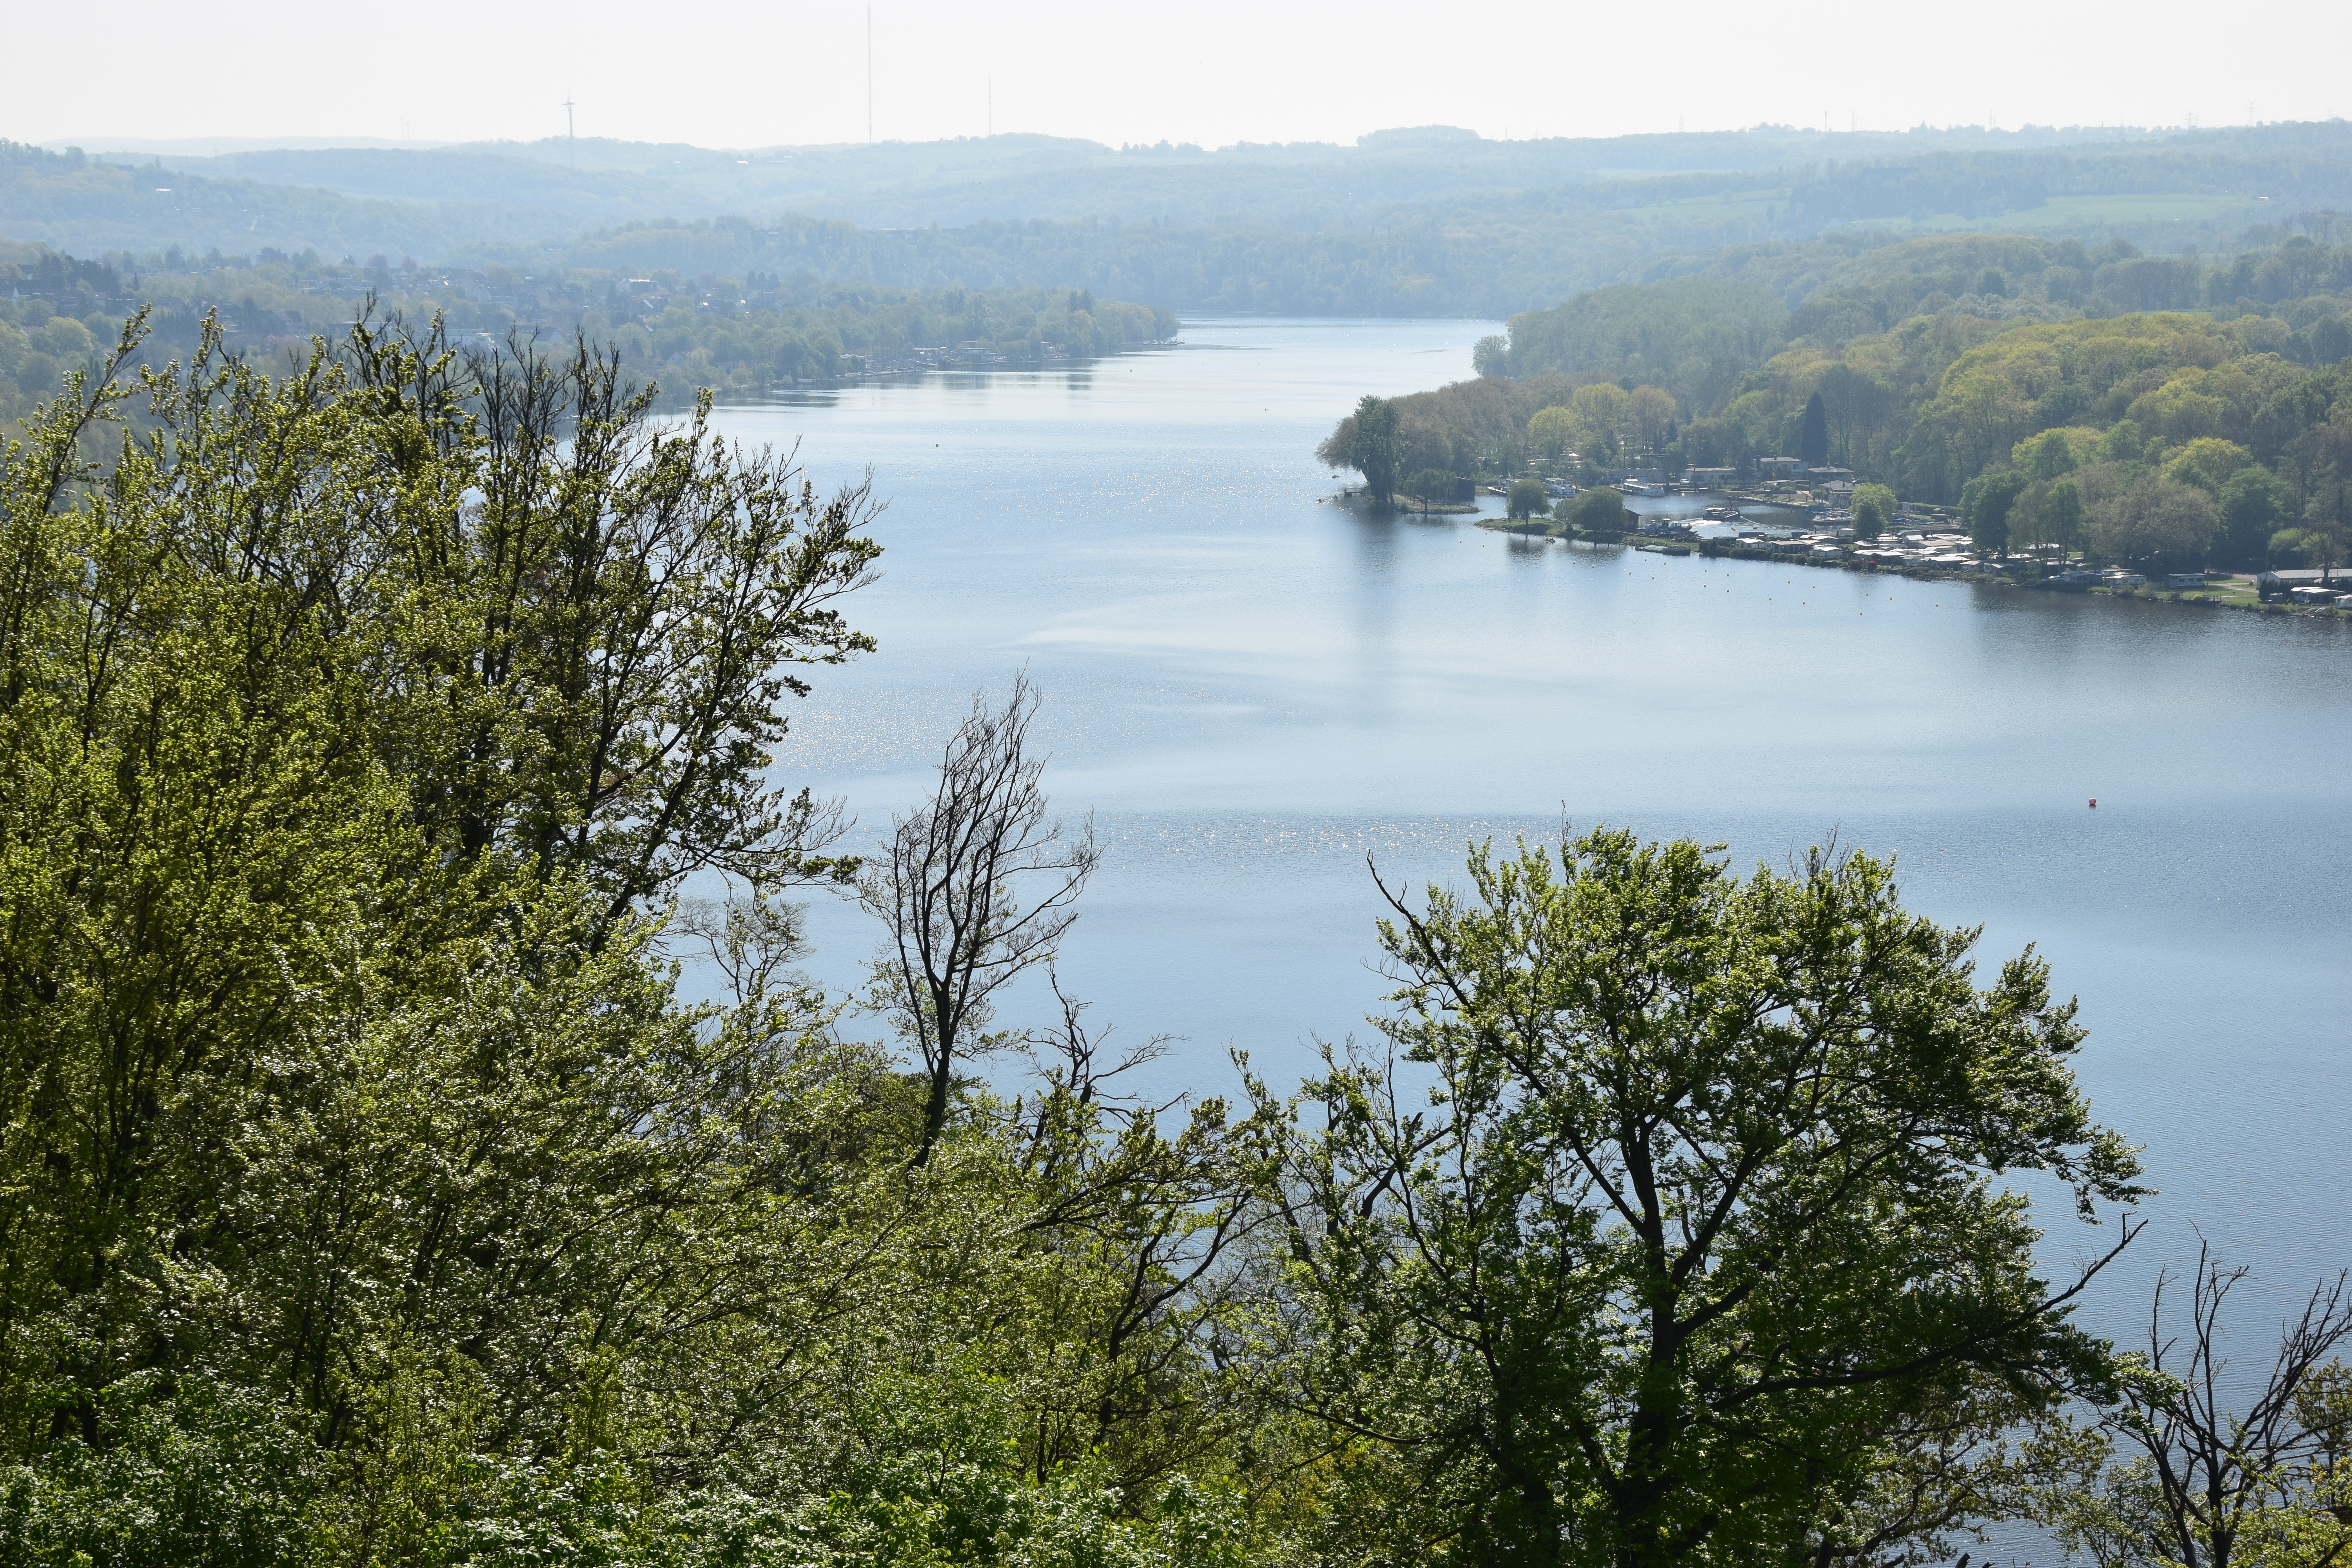
natural, water, plant, water resources, sky, ecoregion, natural landscape, nature, tree, natural environment, fluvial landforms of streams, lake, highland, vegetation, watercourse, bank, biome, atmospheric phenomenon, mountain, lacustrine plain, landscape, riparian zone, summer, forest, hill, river island, headland, reservoir, shore, temperate broadleaf and mixed forest, horizon, wetland, tarn, hill station, lake district, sound, fell, coast, nature reserve, mountain river, loch, jungle, riparian forest, reflection, floodplain, tropical and subtropical coniferous forests, valdivian temperate rain forest, bay, inlet, channel, wildlife, chaparral, pond, old growth forest, ocean, sea, shrubland, rainforest, river, stream, tributary, estuary, promontory